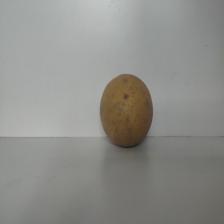
Size: Large